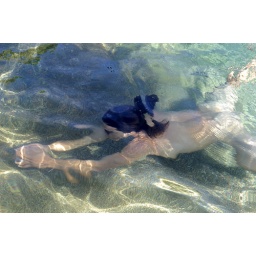
The crystal clear waters at a rock pool in the hinterland above Cairns